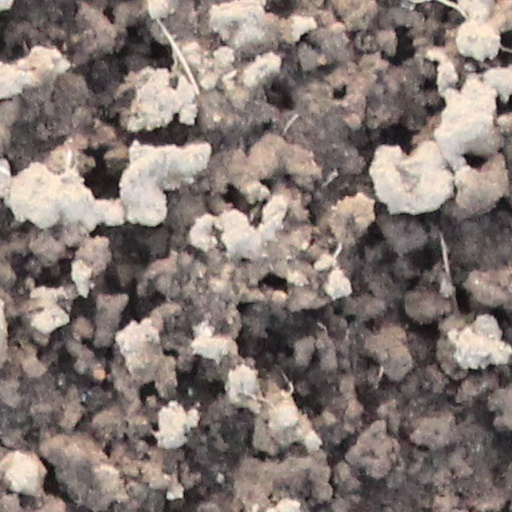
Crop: wheat